Physical activity epidemiology

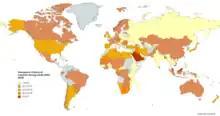
Prevalence of physical inactivity among adults by country

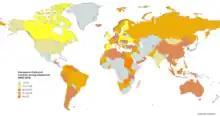
Prevalence of physical inactivity among adolescents by country

Globally, physical inactivity was seen in 23% of men and 32% of women over 18. Physical inactivity levels have remained relatively constant throughout the years, with only a 1% decrease from 2001 to 2016. As of 2016, Kuwait had the highest prevalence of physical inactivity of 67%, while Uganda had the lowest prevalence of physical inactivity of 5.5%, i.e. Uganda was the most physically active country, and Kuwait is the least physically active country in the world.